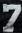
Number: 7